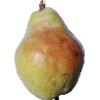
Label: Pear Williams 1